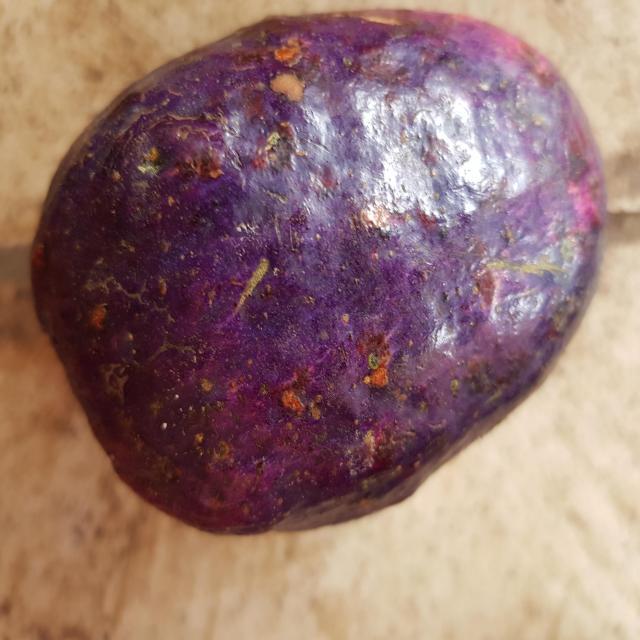
Plum grade: spotted